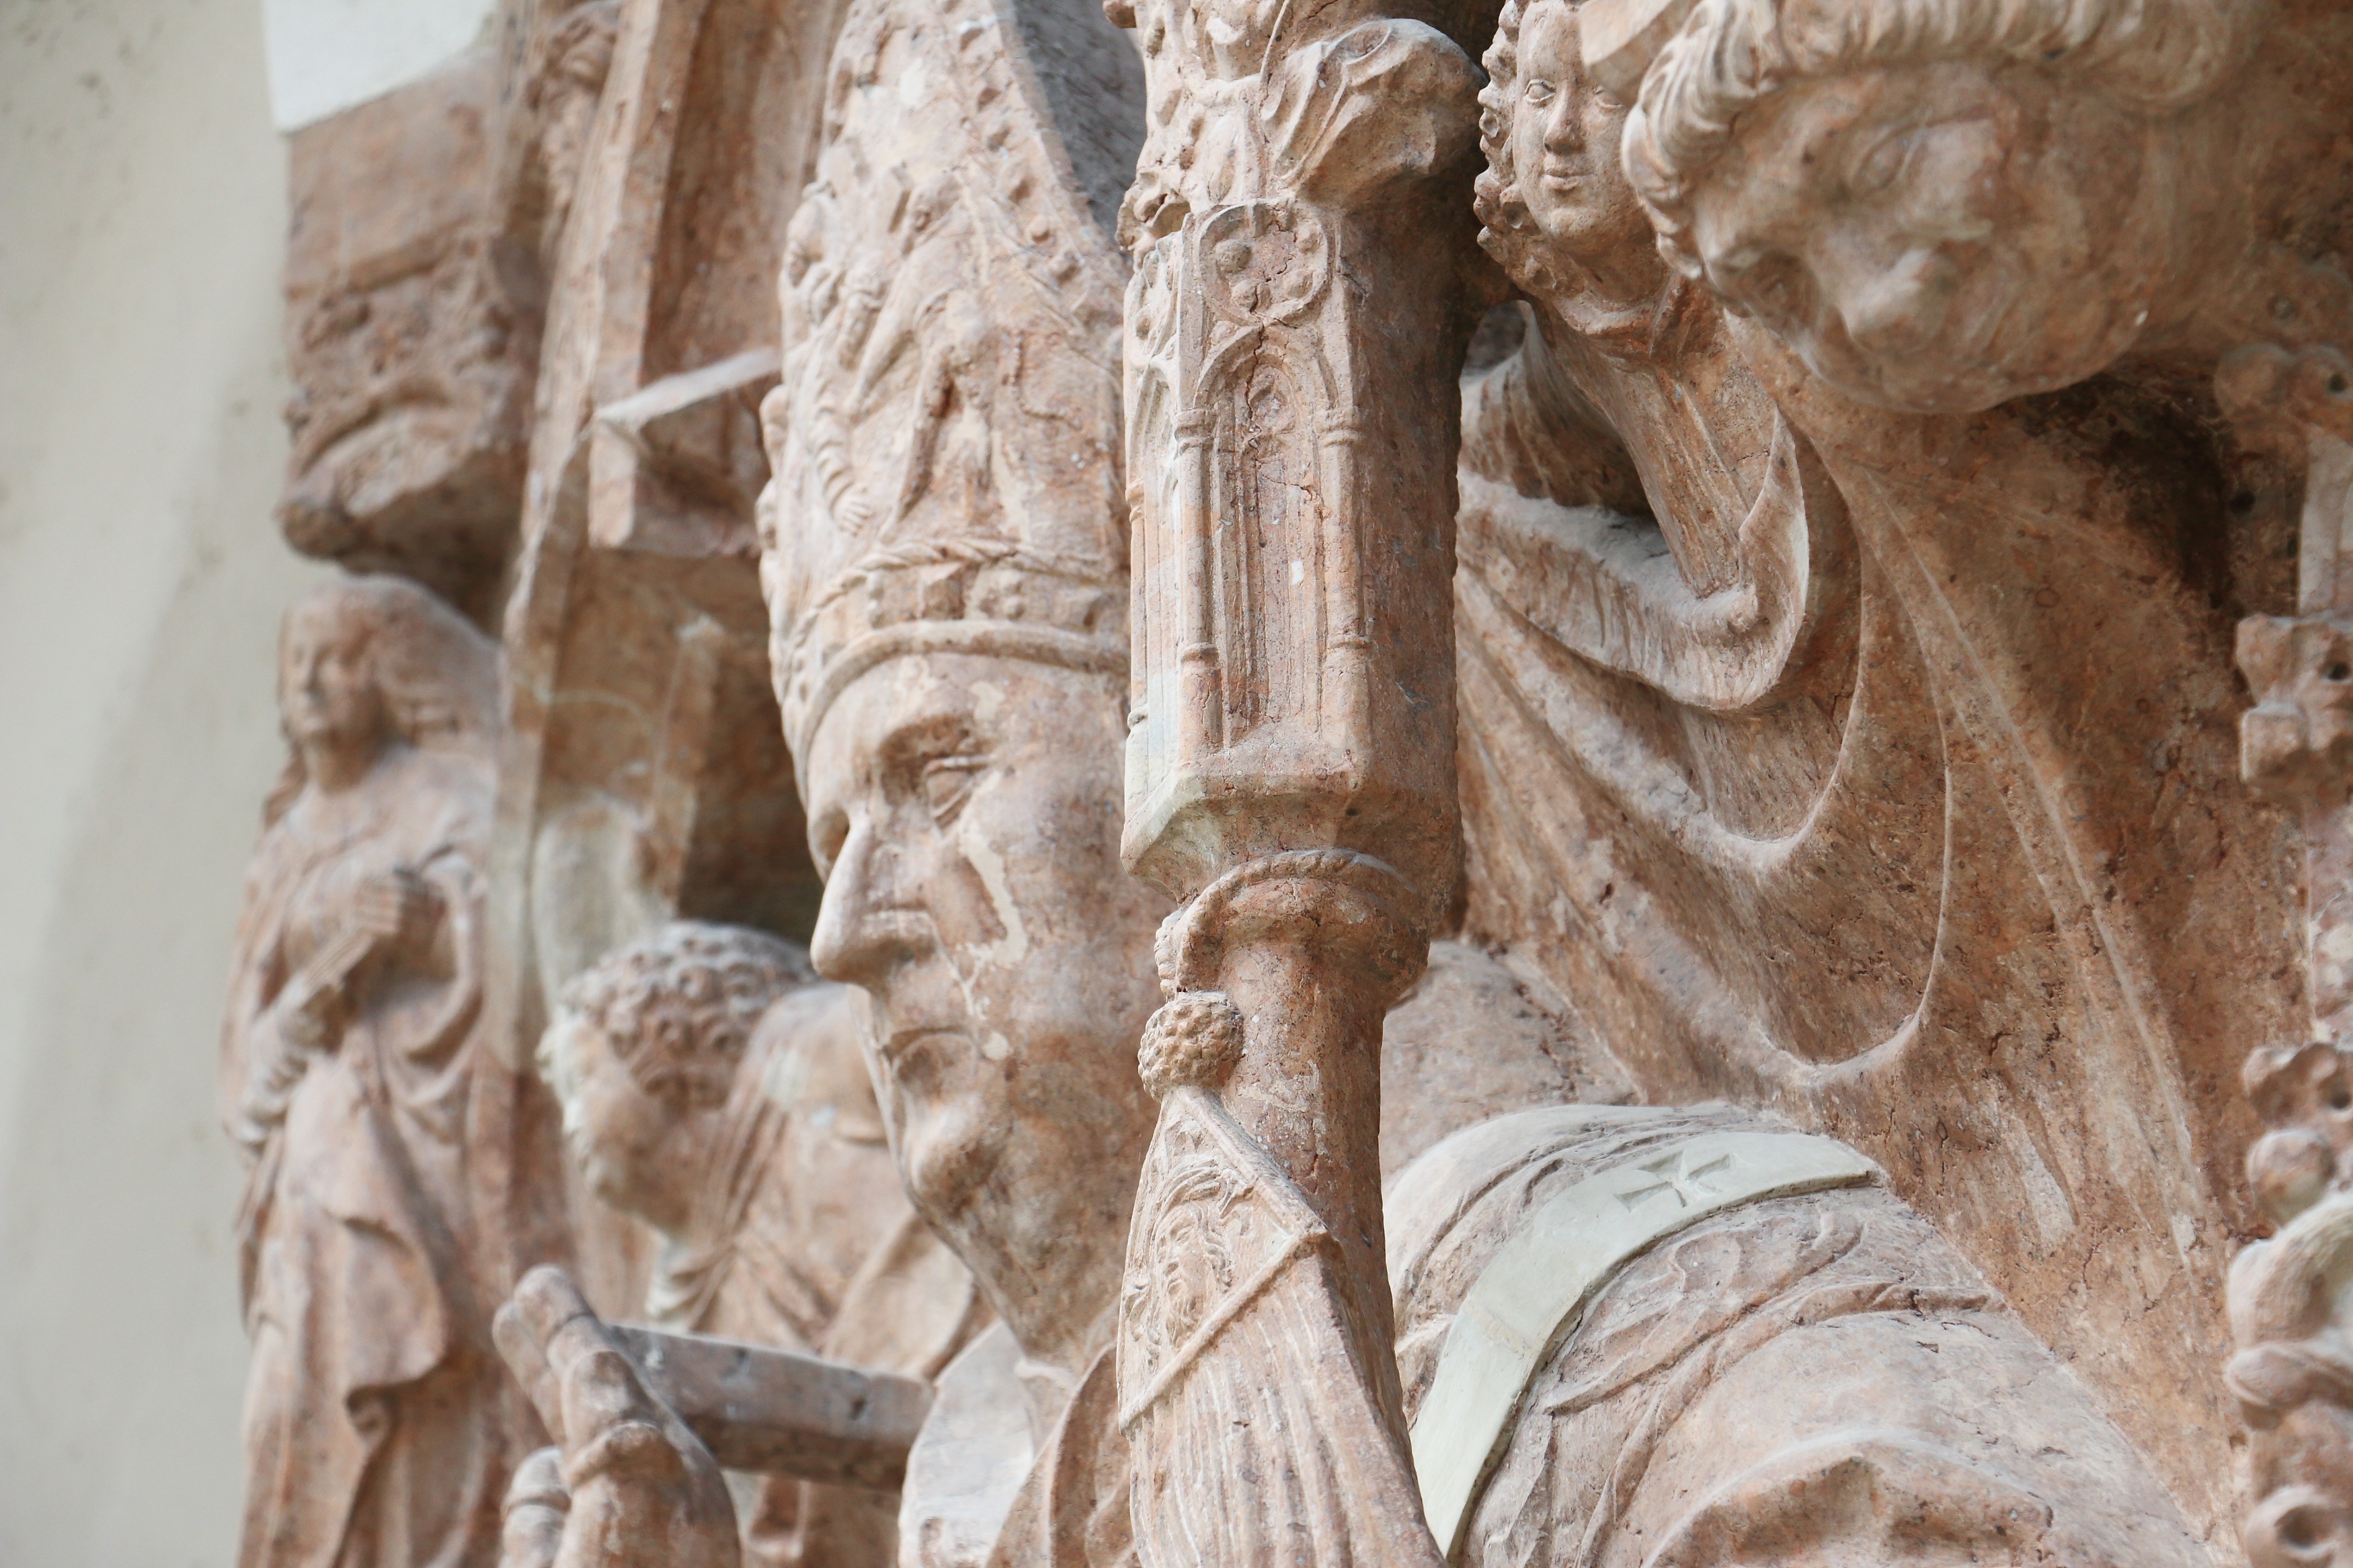
rock, structure, wood, stone, monument, formation, statue, column, austria, sculpture, catholic, art, temple, carved, history, carving, relief, salzburg, stone carving, ancient history, mitra